Sam Pang

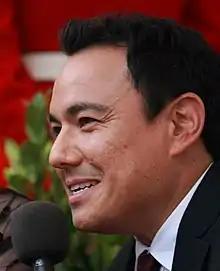
Pang at the 2012 Australian Paralympian of the Year ceremony

Samuel Pang is an Australian comedian, television presenter, writer, producer and former radio host.